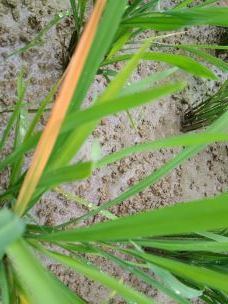
Disease: Tungro